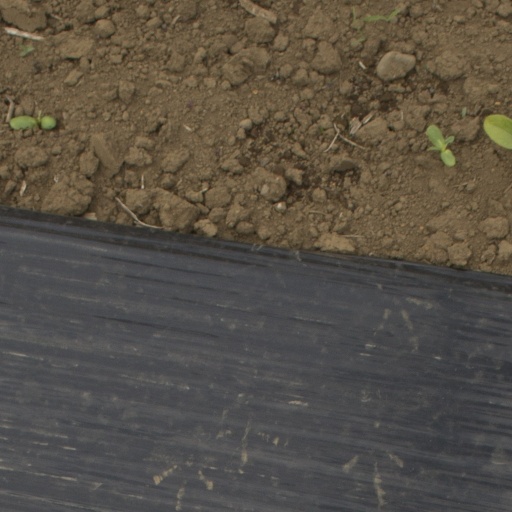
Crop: Jerusalem artichoke